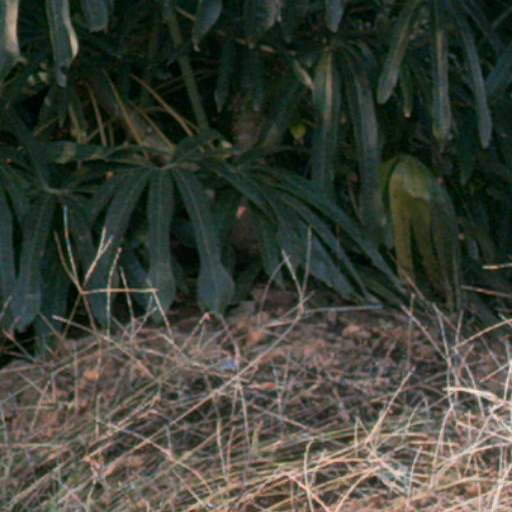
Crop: cassava